Cambridge City Historic District

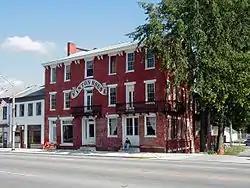
Vinton House, May 2004

Cambridge City Historic District is a national historic district located at Cambridge City, Wayne County, Indiana. The district encompasses 572 contributing buildings and 2 contributing structures in the central business district and surrounding residential sections of Cambridge City. It developed between about 1838 and 1939 and includes representative examples of Greek Revival, Italianate, and Federal style architecture. Located in the district are the separately listed Conklin-Montgomery House and Lackey-Overbeck House. Other notable contributing buildings include the Vinton House (1849), Opera House (1876), Western Wayne Bank (c. 1884), Grand Theater (c. 1880), Knights of Pythias Building (1899), Public Library (1936), U.S. Post Office (1940), City Building (1901), Crum-Swiggett House (c. 1840), Old Bertsch Foundry (1853), Presbyterian Church (1858), St. Elizabeth's Roman Catholic Church (1880), and Central School (1935).